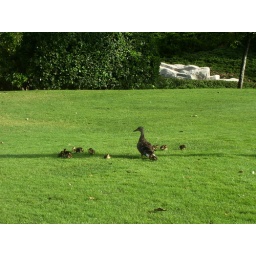
momma duck with ducklings, on grounds around the castle